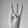
ASL letter: W